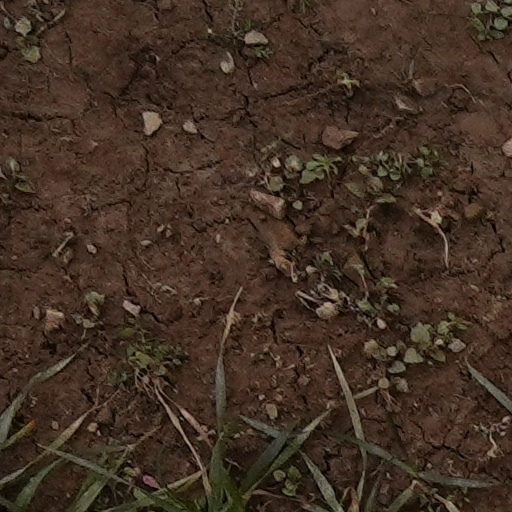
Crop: wheat